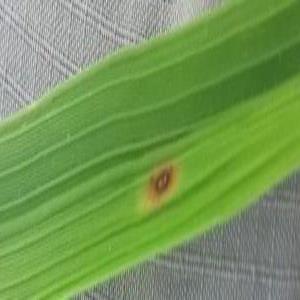
Disease: Brownspot